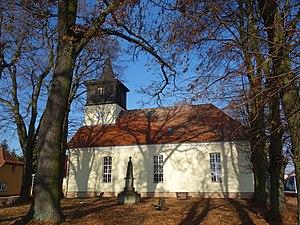
Vue du sud de l'église de Dreetz, arrondissement Prignitz-de-l'Est-Ruppin, état fédéral de Brandebourg, Allemagne Object location52°